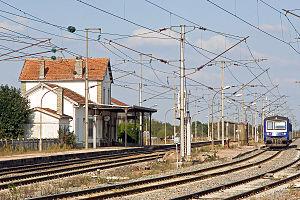
Merrey est une commune française située dans le département de la Haute-Marne, en région Grand Est.
La ligne de Merrey à Hymont - Mattaincourt est une ligne ferroviaire française à écartement standard, à double voie non électrifiée. Elle s'embranche à Merrey, sur la transversale de Culmont - Chalindrey à Toul, et aboutit à Hymont - Mattaincourt, sur la ligne de Neufchâteau à Épinal. Elle constituait un maillon de la relation Dijon – Nancy via Vittel.
La gare de Merrey est une gare ferroviaire française située sur le territoire de la commune de Merrey, dans le département de la Haute-Marne en région Grand Est.